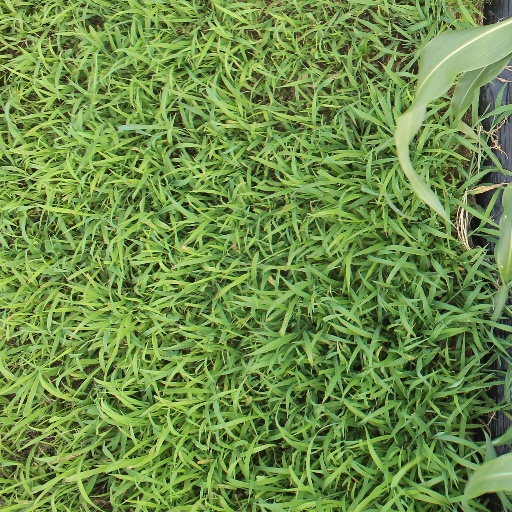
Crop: sorghum